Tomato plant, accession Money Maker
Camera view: vertical (180 deg); turntable rotation: 120 degrees
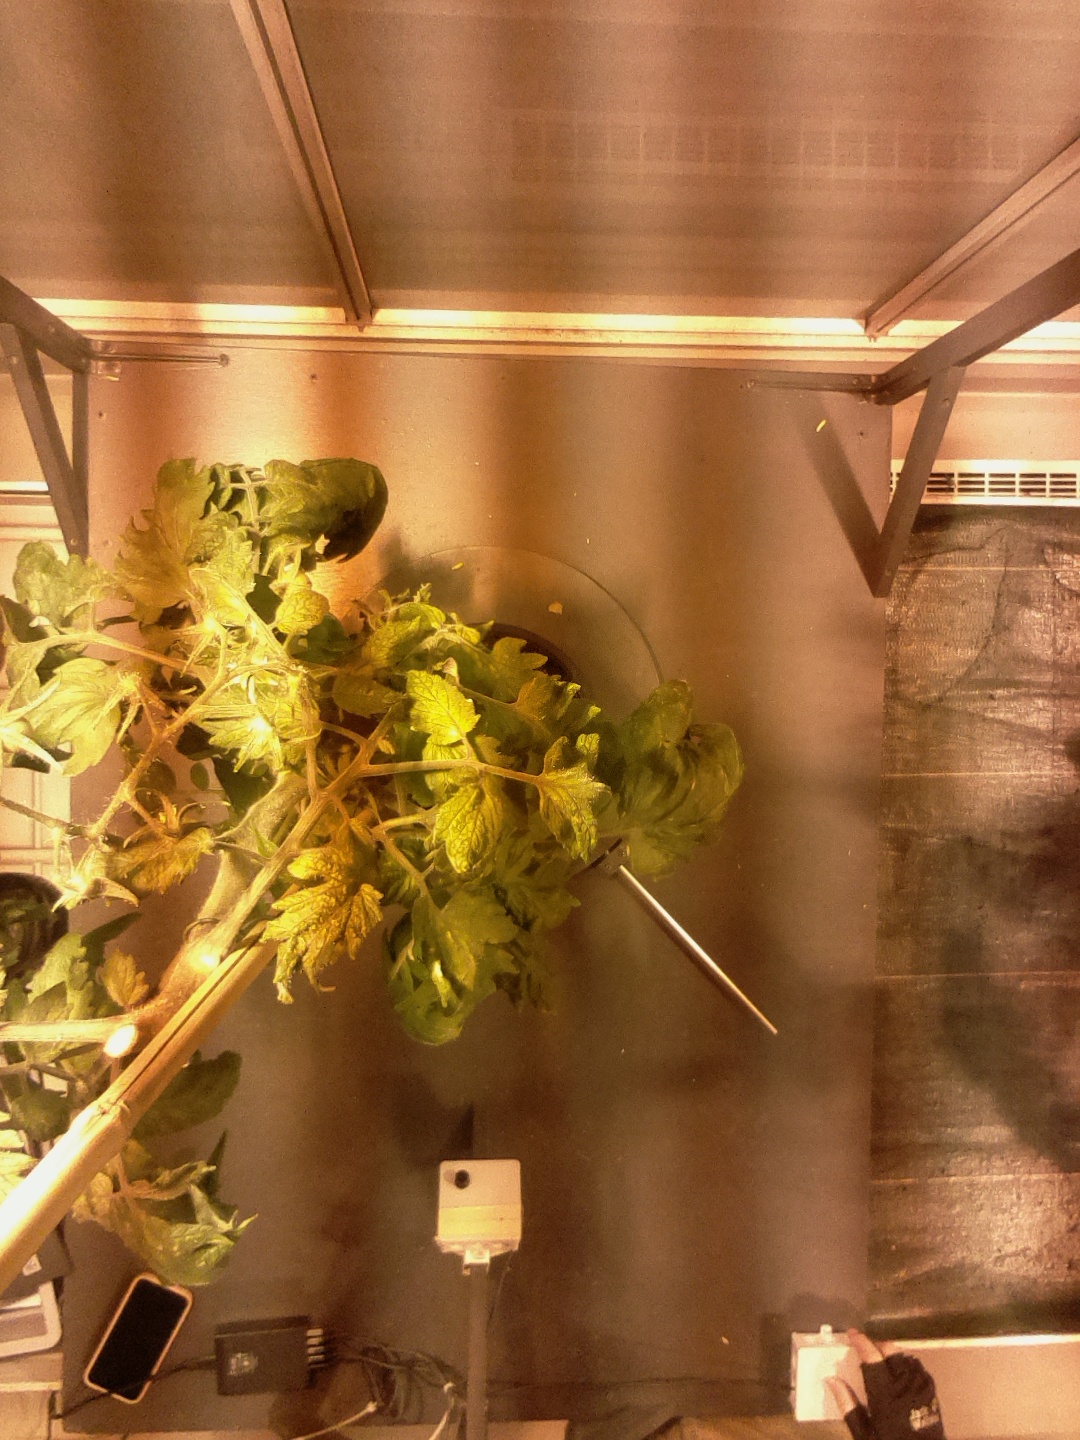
BBCH growth stage 70: Fruits at the main stem or branches visibles